List of Friends and Joey characters

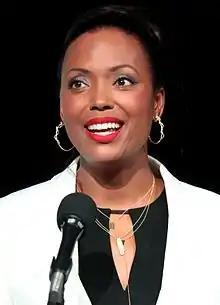
Comedian Aisha Tyler played Joey's, then Ross', paleontologist girlfriend in seasons 9 and 10.

Amy Green (Christina Applegate): one of Rachel's two sisters, who first appears in "The One with Rachel's Other Sister" (airdate November 21, 2002; season 9, No. 8). She arrives at Monica and Chandler's for Thanksgiving dinner, where she is annoyed that she would not get custody of Emma if Rachel and Ross died. A boorish, hedonistic, brazen, dimwitted, amoral, materialistic and utterly unlikeable bully who could not care less about other people's feelings, she greatly irritates the friends with her cruelly honest opinions of them and selfish, self-absorbed attitude; though seems a little afraid of Monica, convinced that she is crazy (after witnessing Monica's bizarre rules when it comes to eating off the china plates she and Chandler received as a wedding present). When Rachel and Amy later have a fight after the former feels the latter has insulted Emma, which results in them accidentally breaking one of Monica's plates (causing her to nearly pass out), Chandler firmly tells both of them off as a father would do, and demands that Amy apologise for ruining Thanksgiving, for which she does. He then later hints to her that their fight was "a major turn-on". Rachel also makes up with Amy after offering to let her use her Ralph Lauren employee discount.